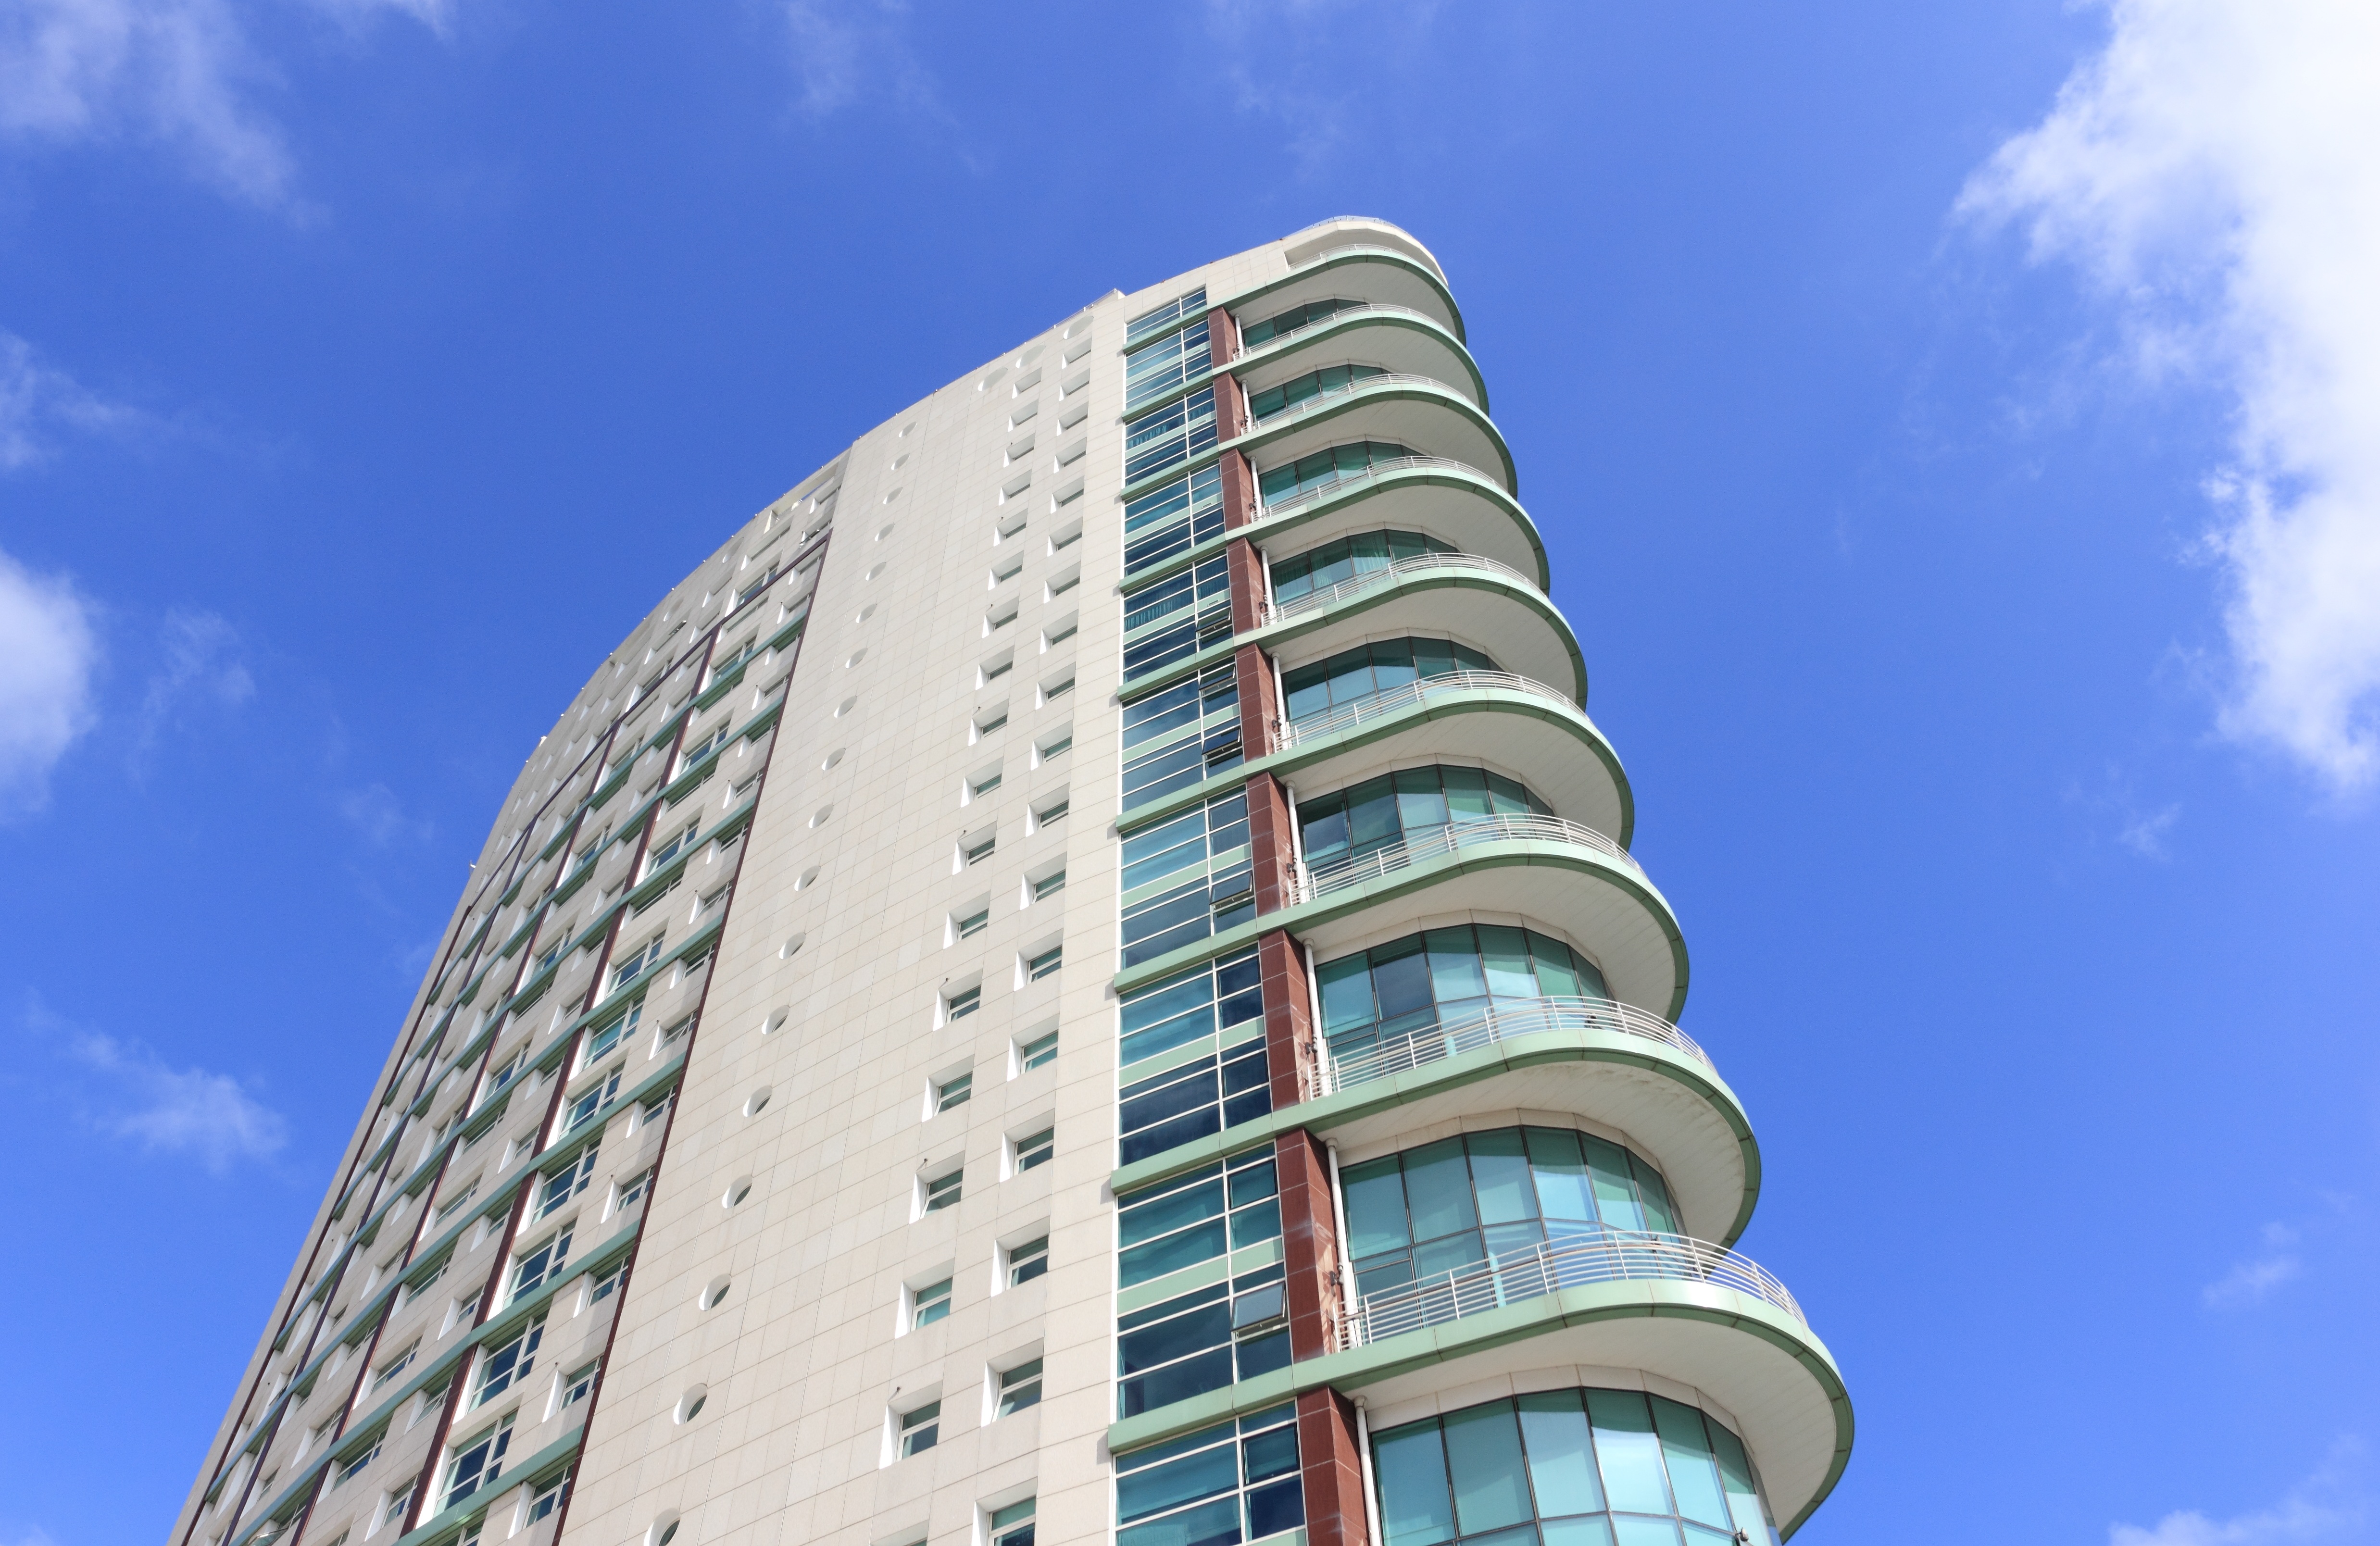
architecture, sky, building, skyscraper, cityscape, downtown, tower, landmark, facade, residential, tower block, portugal, headquarters, lisbon, metropolis, condominium, residential area, metropolitan area, expo area